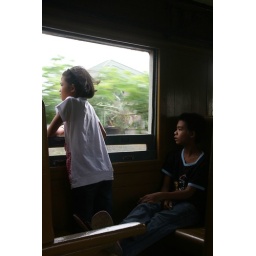
This girl was captivated by the scenery out the window